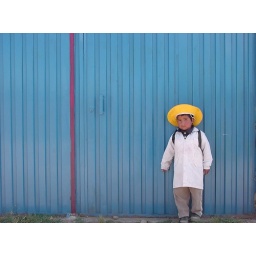
A boy on his way home from school in La Paz, Bolivia.